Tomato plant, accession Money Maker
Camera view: tilt-top (135 deg); turntable rotation: 90 degrees
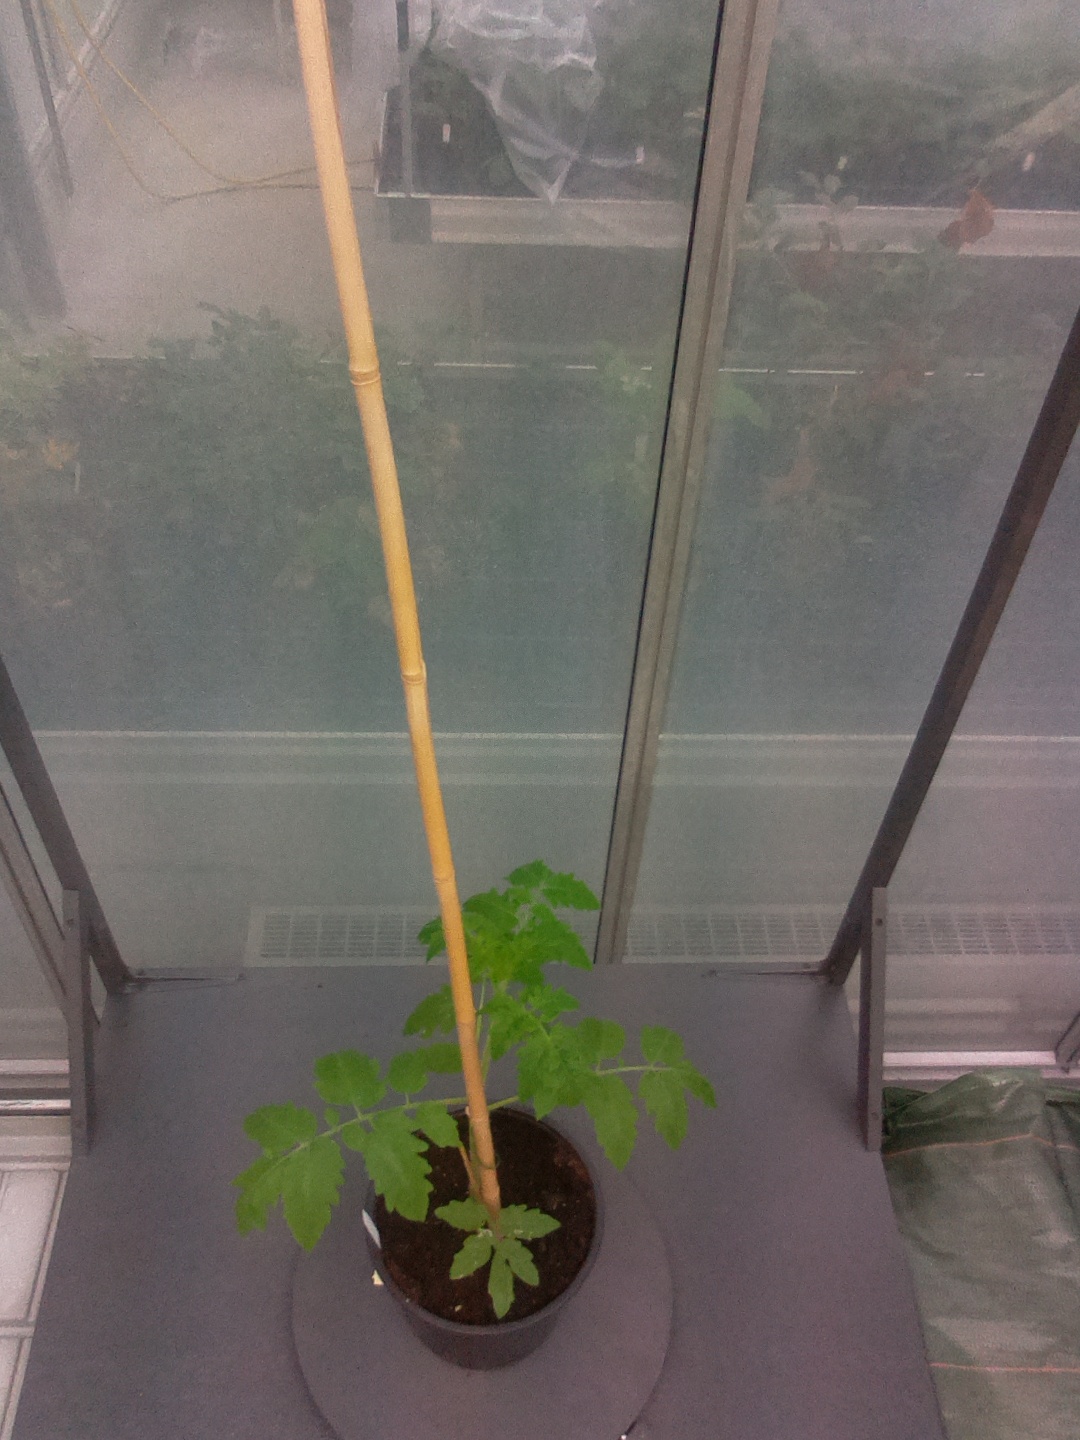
BBCH growth stage 13: 6 of true leaves visible